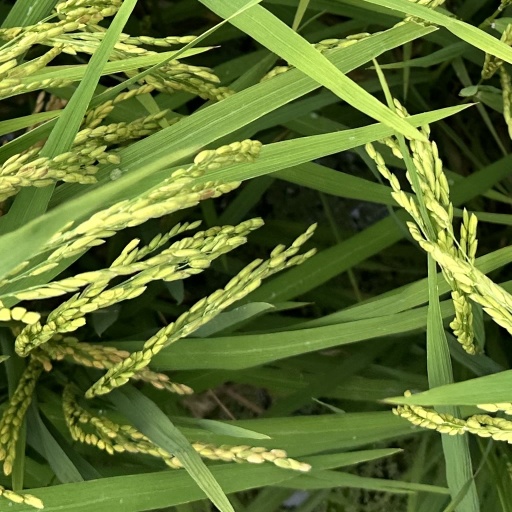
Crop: rice